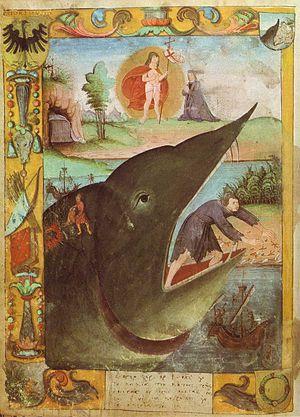
Pinocchio est le deuxième long-métrage d'animation et « Classique d'animation » des studios Disney, sorti en 1940 et inspiré du conte de Carlo Collodi, Les Aventures de Pinocchio.